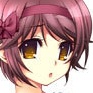
Portrait style: Anime Portrait